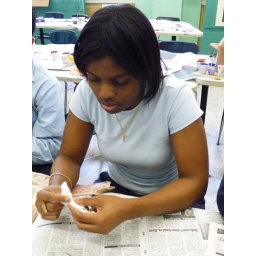
Making plant containers from plastic bags by weaving.